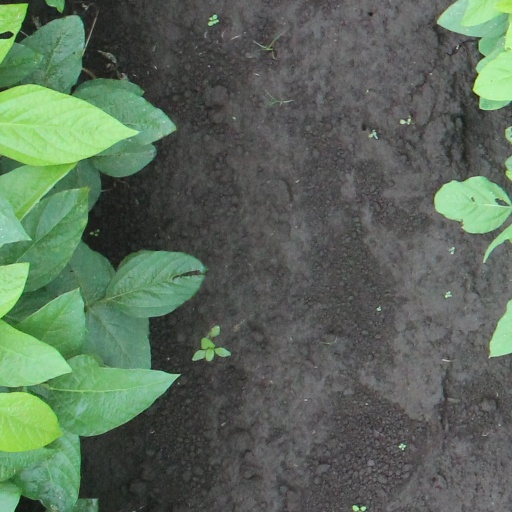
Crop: soybean